Roy Willard Rawlings

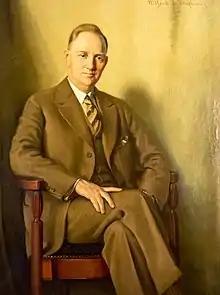
Painted portrait of Roy Rawlings by Wilfred I. Duphiney

Roy Willard Rawlings (March 8, 1883 – 1973) was an American politician in Rhode Island. A Republican, was a member of the Rhode Island House of Representatives from 1923 to 1934. He held the speakership from 1927 to 1933.